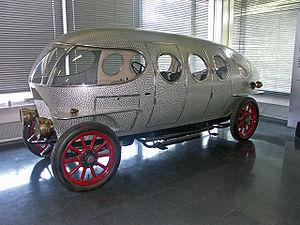
La Carrozzeria Castagna est un carrossier italien installé à Milan. L'entreprise est fondée en 1849 par Carlo Castagna.
L’histoire du verre remonte à la Préhistoire : en 100 000 av. J.-C., l'obsidienne, un verre volcanique naturel, est déjà taillée par l'homme pour former des pointes de flèches ; les tectites, billes de verre formées par des impacts avec des météorites, servent également de bijoux ; enfin, les fulgurites, petits tubes issus de la fusion du sable atteint par un éclair, sont connus.
L'Alfa Romeo 40-60 HP est une automobile du début des années 1910 destinée essentiellement à une clientèle sportive pour qui le modèle 24 HP n'était pas suffisant. C'est en fin d'année 1912 que la décision de mettre ce modèle en fabrication fut prise par Giuseppe Merosi. Le nouveau modèle 40-60 HP ne devait pas être une voiture exclusivement destinée aux compétitions, mais être aussi un modèle destiné à conforter l'image de la nouvelle marque milanaise.
L'histoire de l'automobile rend compte de la naissance et de l'évolution de l'automobile, invention technologique majeure qui a considérablement modifié les sociétés de nombreux pays au cours du XXᵉ siècle. Elle prend naissance au XIXᵉ siècle durant la Révolution industrielle, lorsque la technique fait la part belle à la machine à vapeur comme source d'énergie, pour ensuite s'orienter massivement vers le pétrole et le moteur à explosion, avec comme concurrent longtemps délaissé le moteur électrique.